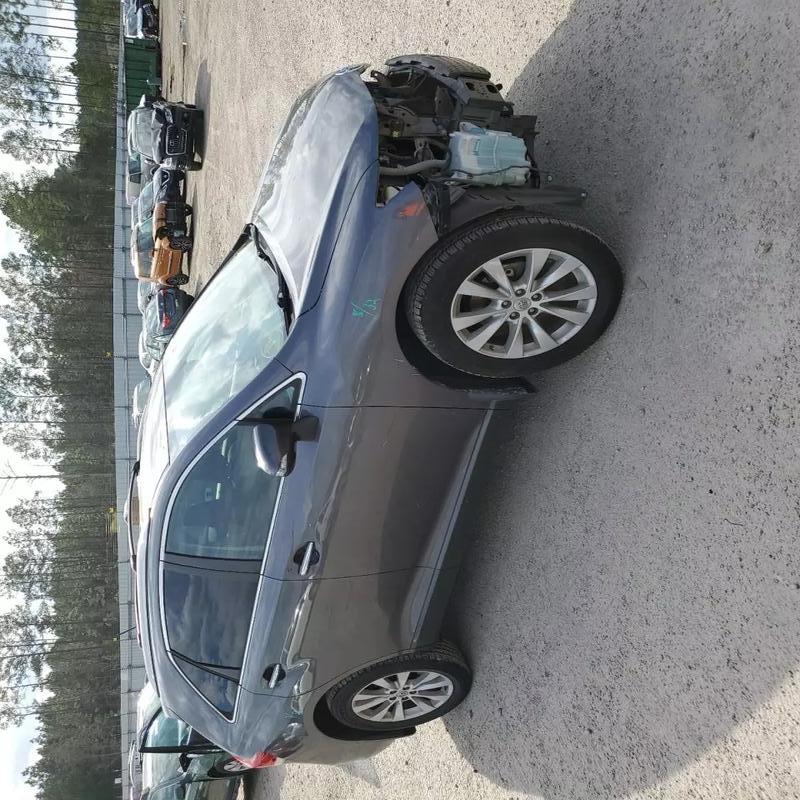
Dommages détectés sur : pare-choc avant, aile avant droite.
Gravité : majeur